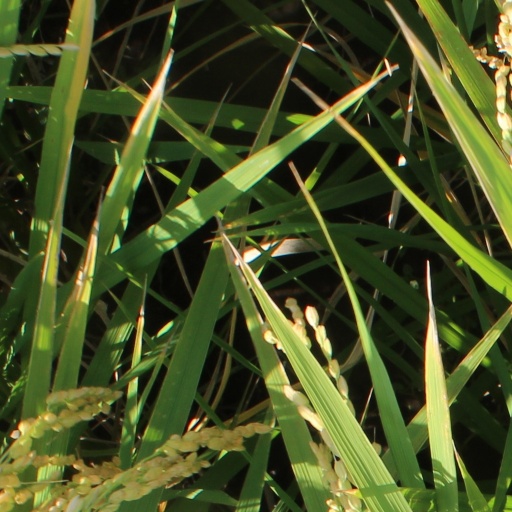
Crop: rice